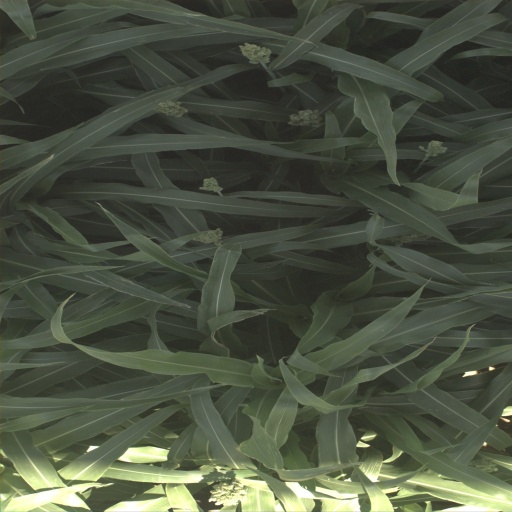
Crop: sorghum